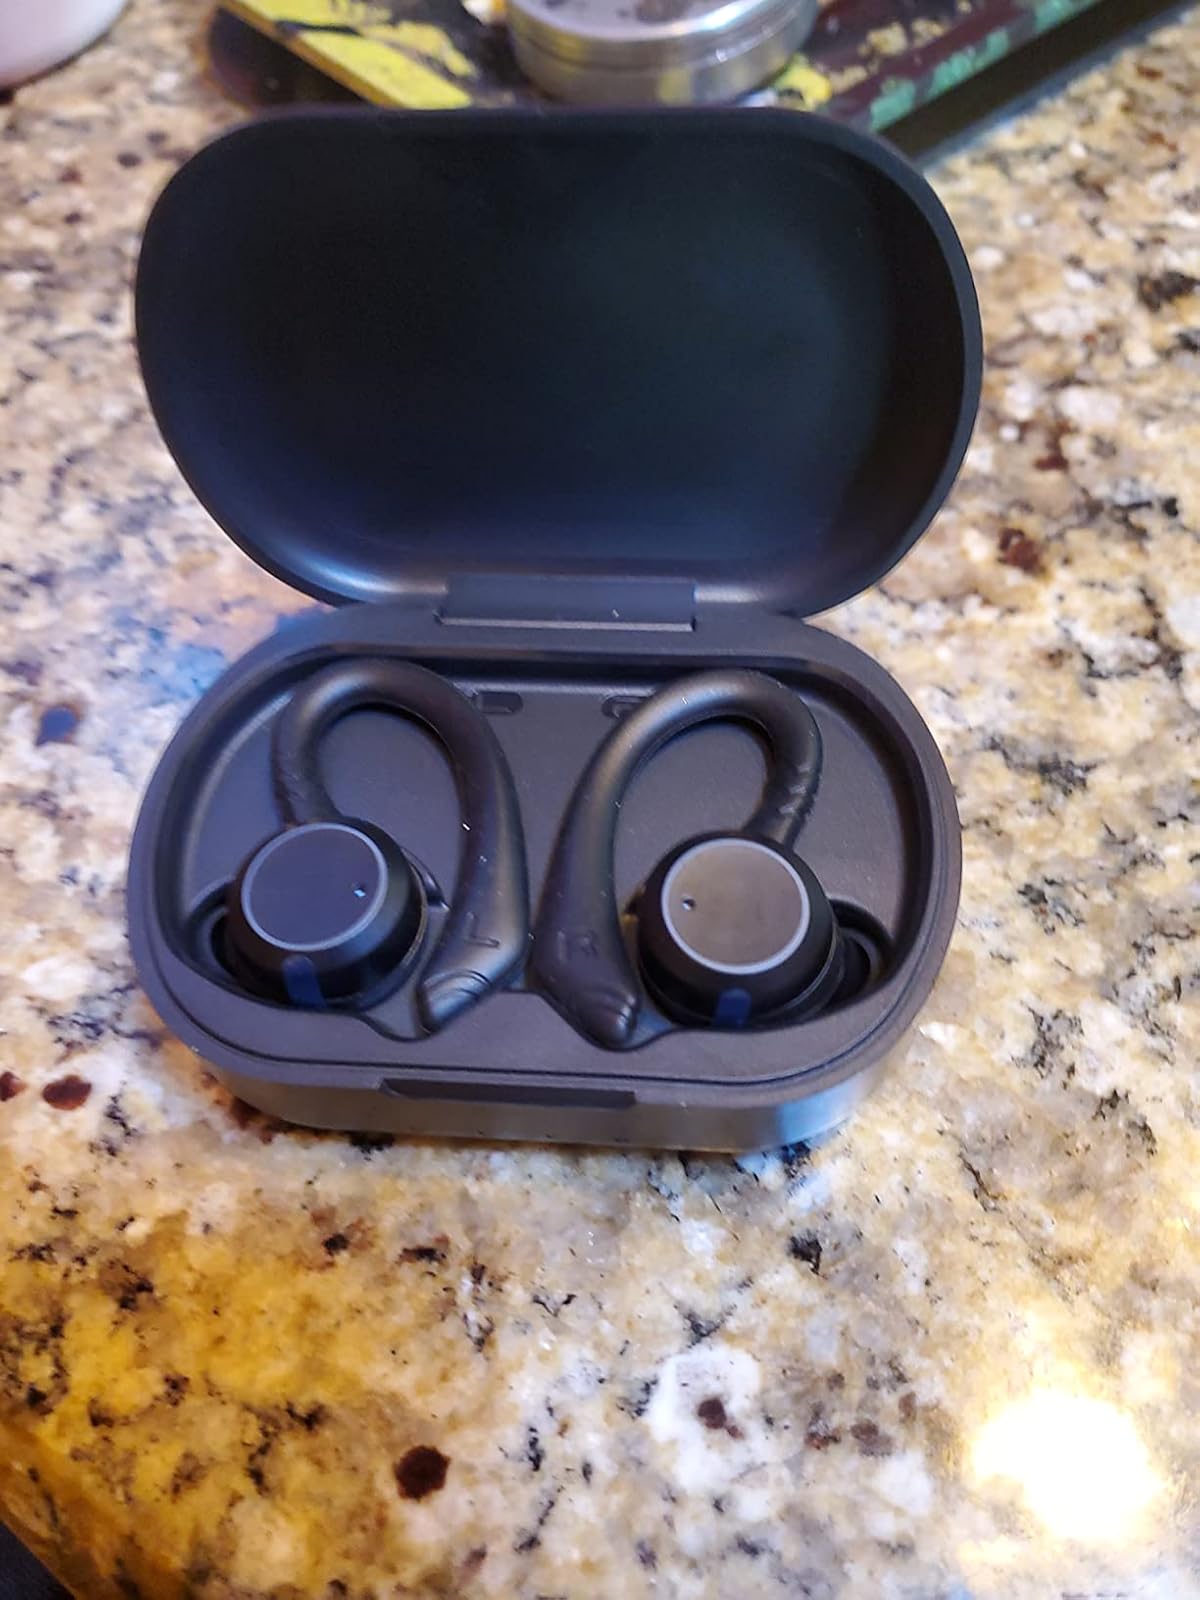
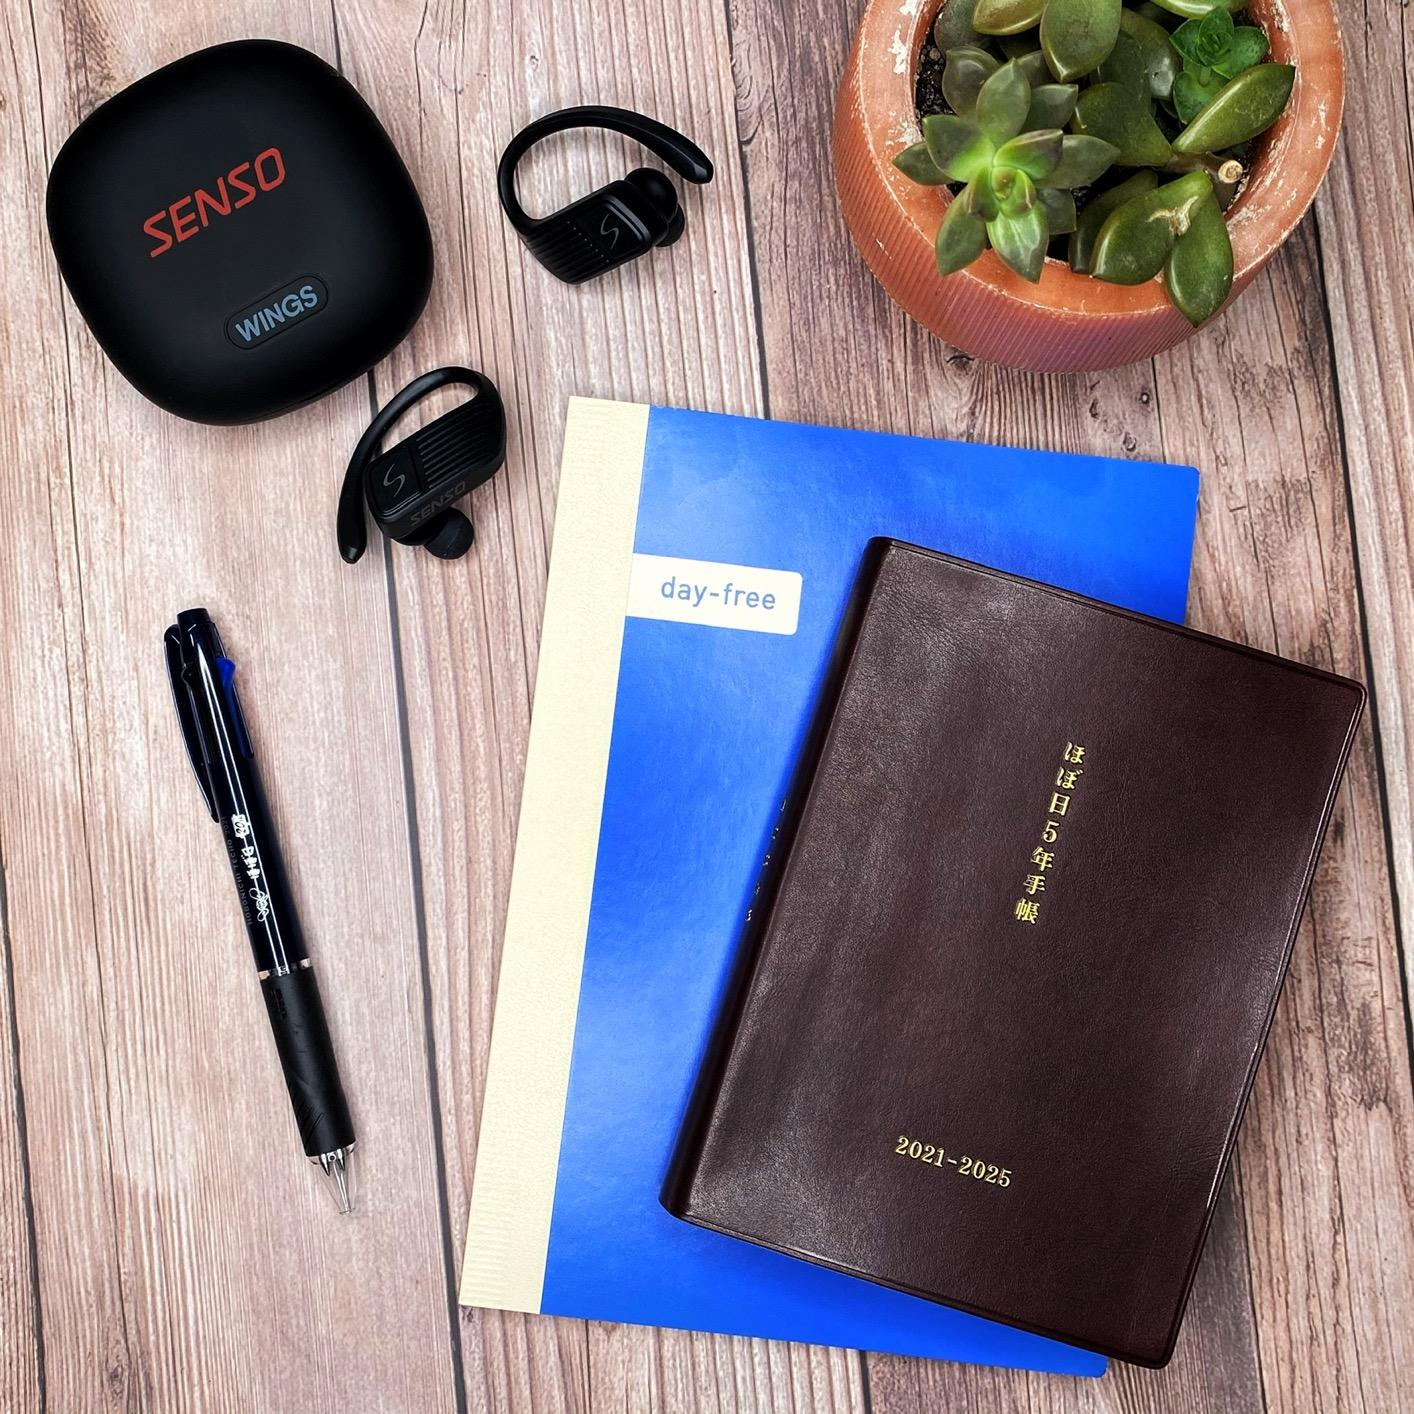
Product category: earbuds
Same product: no